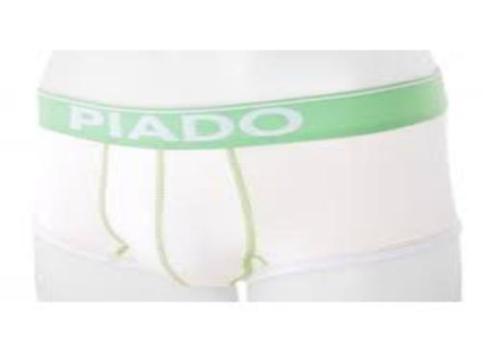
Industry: Clothes